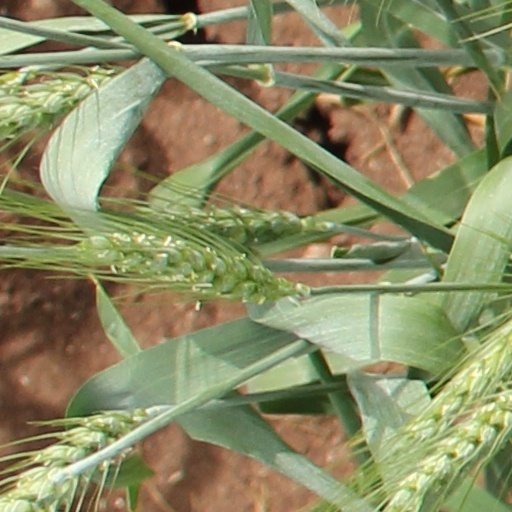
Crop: wheat